Eschede train disaster

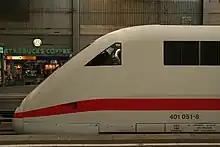
Front power car 401 051 at Munich in August 2007. The power car coasted down the track until it came to a halt a short distance after Eschede railway station. Having sustained only minor damage during the accident, it was repaired and returned to service.

The crash produced a sound that witnesses later described as "startling", "horribly loud", and "like a plane crash". People living nearby, alerted by the sound, were the first to arrive at the scene; Erika Karl, the first, photographed the site. She said that, upon hearing the noise, her husband initially believed there had been an aircraft accident. After the accident, eight of the ICE carriages occupied an area slightly longer than the length of a single carriage.